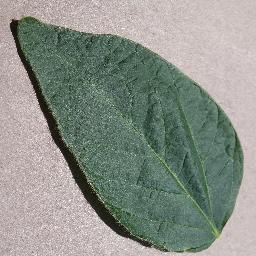
Label: Soybean___healthy